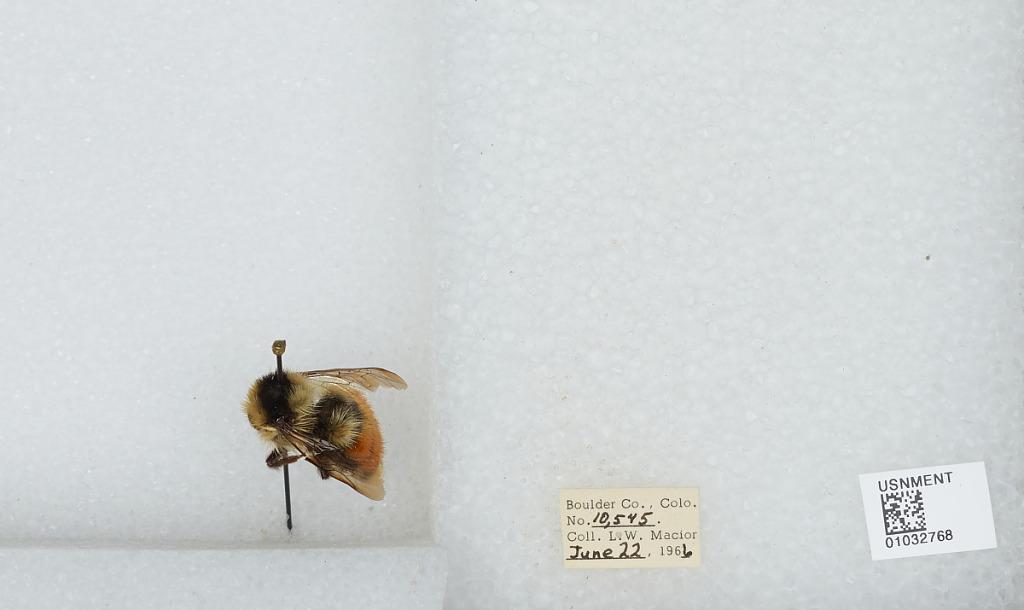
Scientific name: Bombus (Pyrobombus) sylvicola Kirby
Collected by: L. Macior
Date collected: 1966-6-22
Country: United States
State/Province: Colorado
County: Boulder
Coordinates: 40.015, -105.27